Jacopo del Casentino

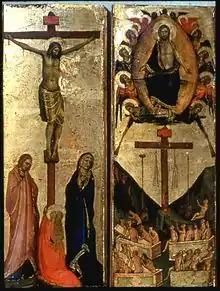
The Last Judgment and the Crucifixion

Jacopo del Casentino (c. 1297 – 1358) was an Italian painter, active mainly in Tuscany in the first half of the 14th century.